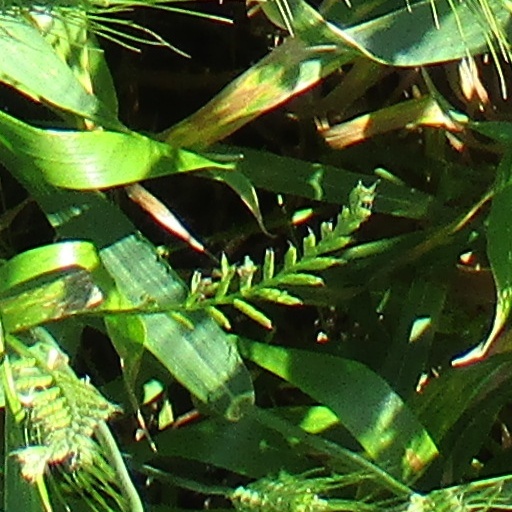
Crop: wheat